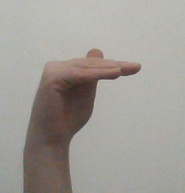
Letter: khaa